Kardecist spiritism

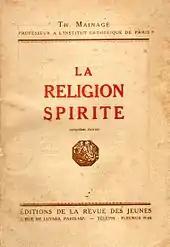
Official Catholic book opposing spiritualism (1921)

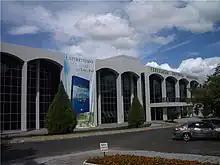
Headquarters of the Brazilian Spiritist Federation in Brasília

The Spiritist doctrine adopts Christian morality despite its differentiated theological conceptions. According to Spiritists, the name given to the followers of Spiritism, Jesus Christ is the most elevated spirit to have ever incarnated on Earth.